Labyrinth of Flames

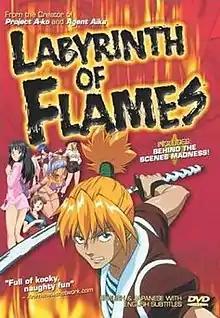
Official Region 1 DVD Cover released by Central Park Media

is a Japanese two-episode OVA anime series created and produced by Studio Fantasia and directed by Katsuhiko Nishijima. It was released from September 25, 2000, to December 21, 2000. The OVA was licensed by Central Park Media under the U.S. Manga Corps label.